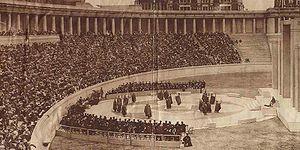
Le City College of The City University of New York, fréquemment nommé « City College of New York » ou, de manière plus familière, « City », est un établissement d'enseignement supérieur dépendant de l'université de la ville de New York. Fondé en 1847, il est le plus ancien établissement de cette université, et le premier établissement supérieur public et gratuit américain.